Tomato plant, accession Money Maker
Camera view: vertical (180 deg); turntable rotation: 90 degrees
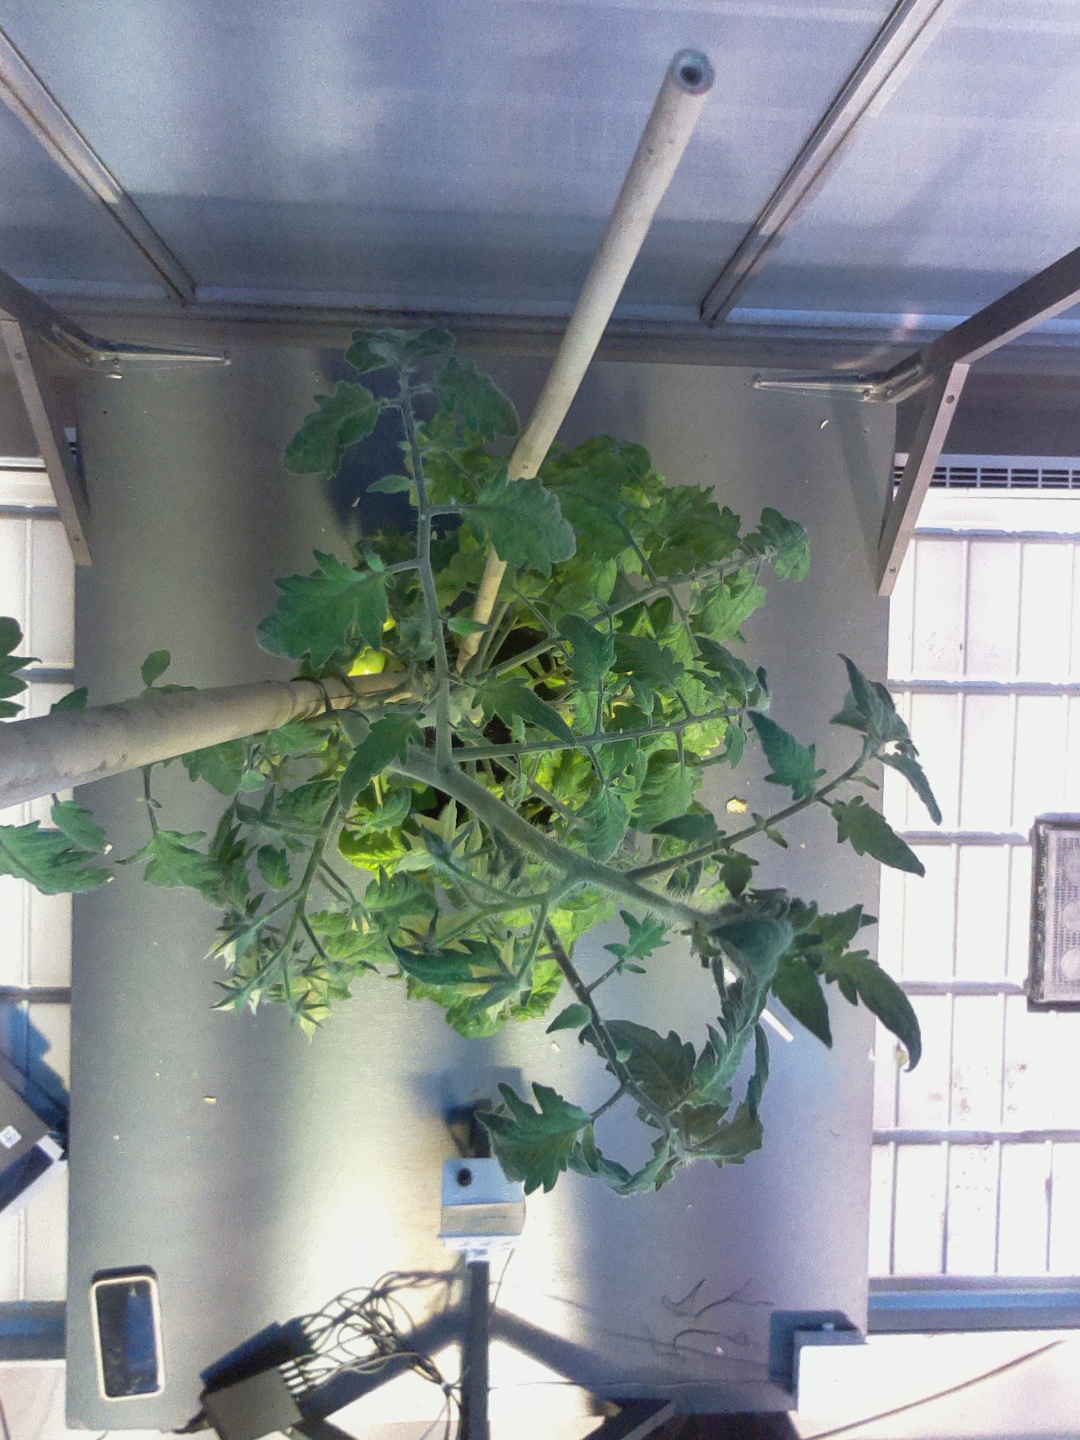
BBCH growth stage 72: 20%-30% of final fruit size